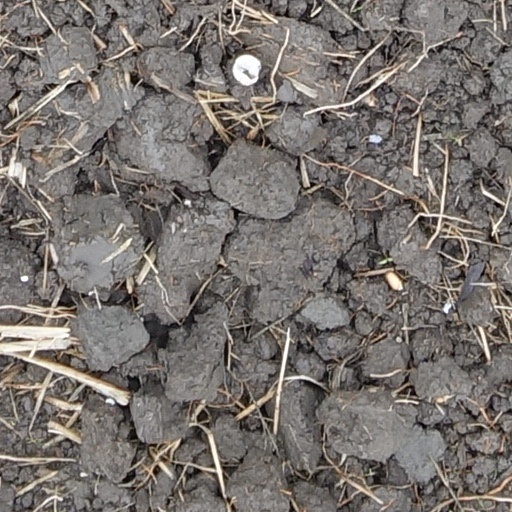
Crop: wheat